Edna Wallace Hopper

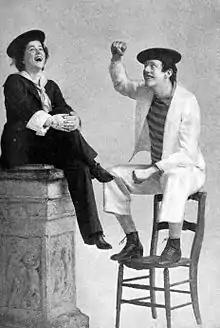
Edna Wallace and DeWolf Hopper in the musical "Panjandrum" (1893)

Hopper starred in her most famous role, Lady Holyrood in the popular musical "Florodora", which had premiered in London. Though not part of the renowned Florodora Sextette, she shared in some of the wild adulation of male admirers who mobbed the stage door after every performance.